Miri

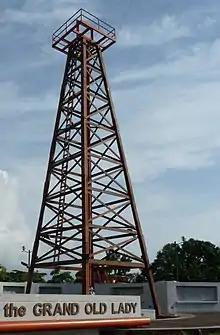
Grand Old Lady at the Petroleum Museum.

Miri Airport (IATA: MYY, ICAO: WBGR) is an important gateway to the northern region of Sarawak. It is located 11 km south of Miri city. It serves as a hub for domestic, international, and rural air services. Miri Airport is the tenth busiest airport in Malaysia and second busiest in Sarawak. It provided services to 2.2 million passengers in 2013. The airport has only one direct international flight to Singapore. It also receives flights from domestic destinations such as Kuala Lumpur, Johor Bahru, Kota Kinabalu, Labuan, Kuching and other major towns in Sarawak. Miri Airport also caters flights to the Sarawak interior such as Bario, Ba'kelalan, Marudi, Lawas, Limbang, and Mukah through MASwings using DHC-6 Twin Otter aircraft.